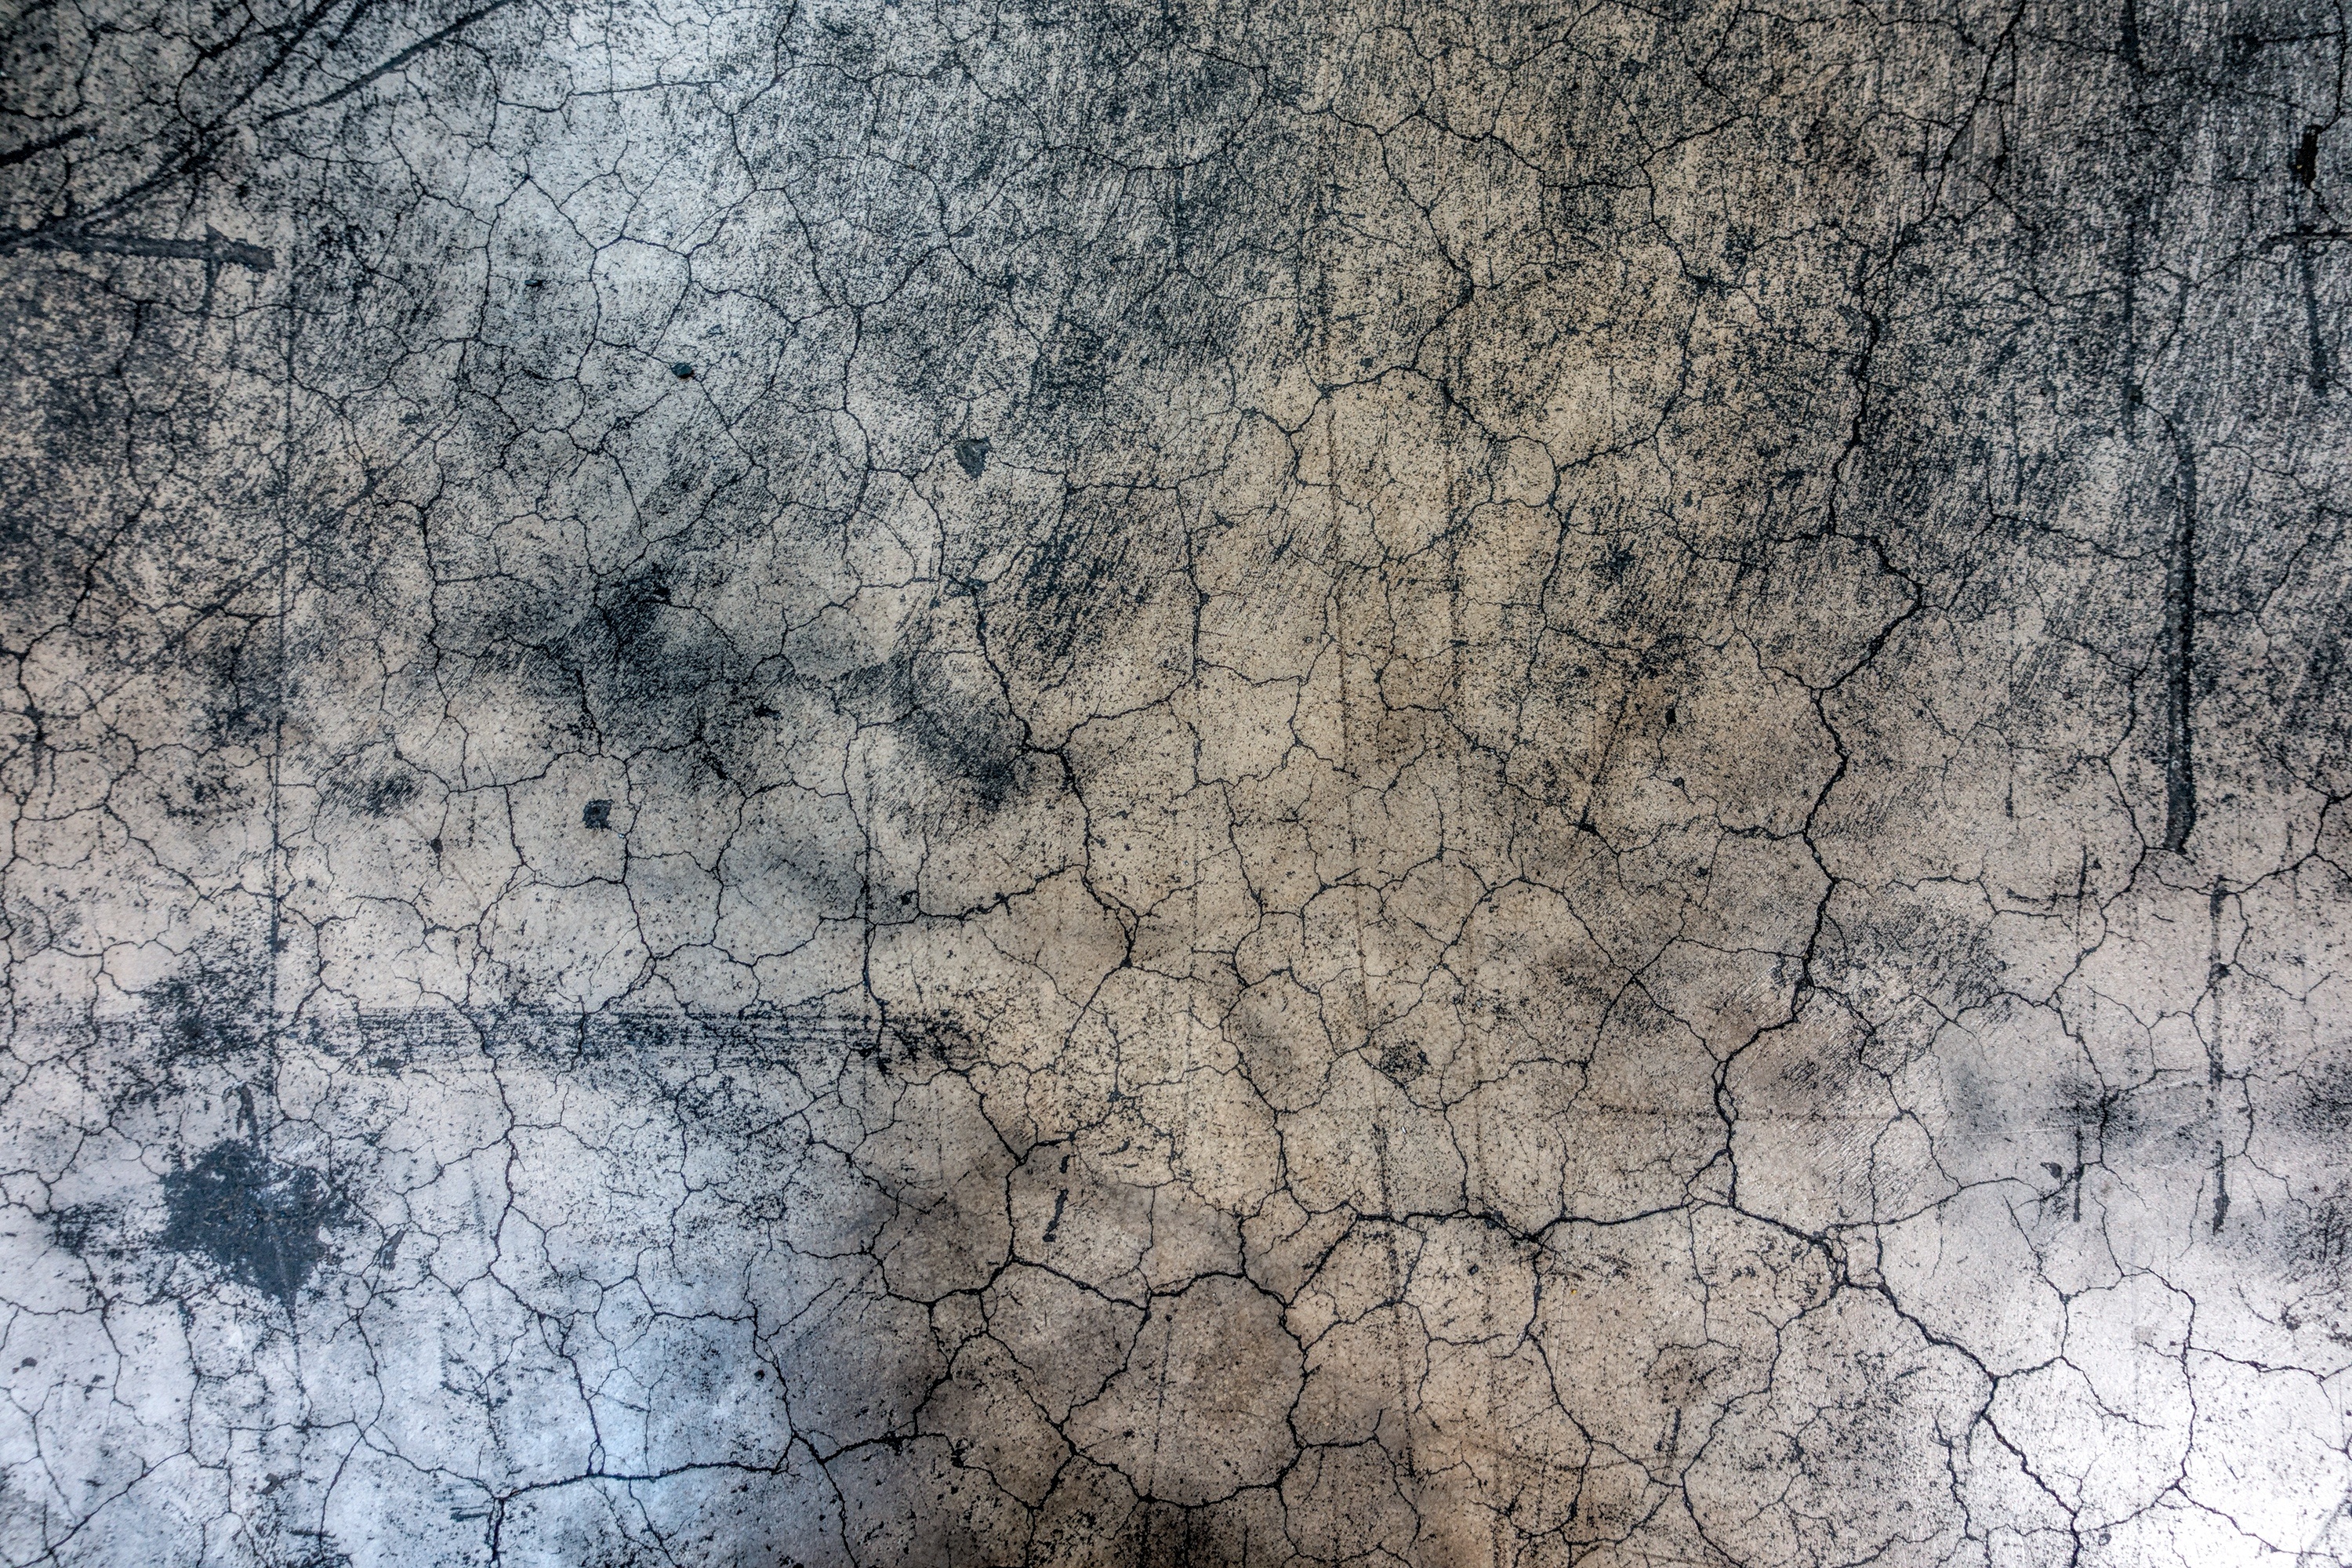
rock, wood, texture, wall, asphalt, soil, grunge, blue, material, background, flooring, fracture, road surface, distress